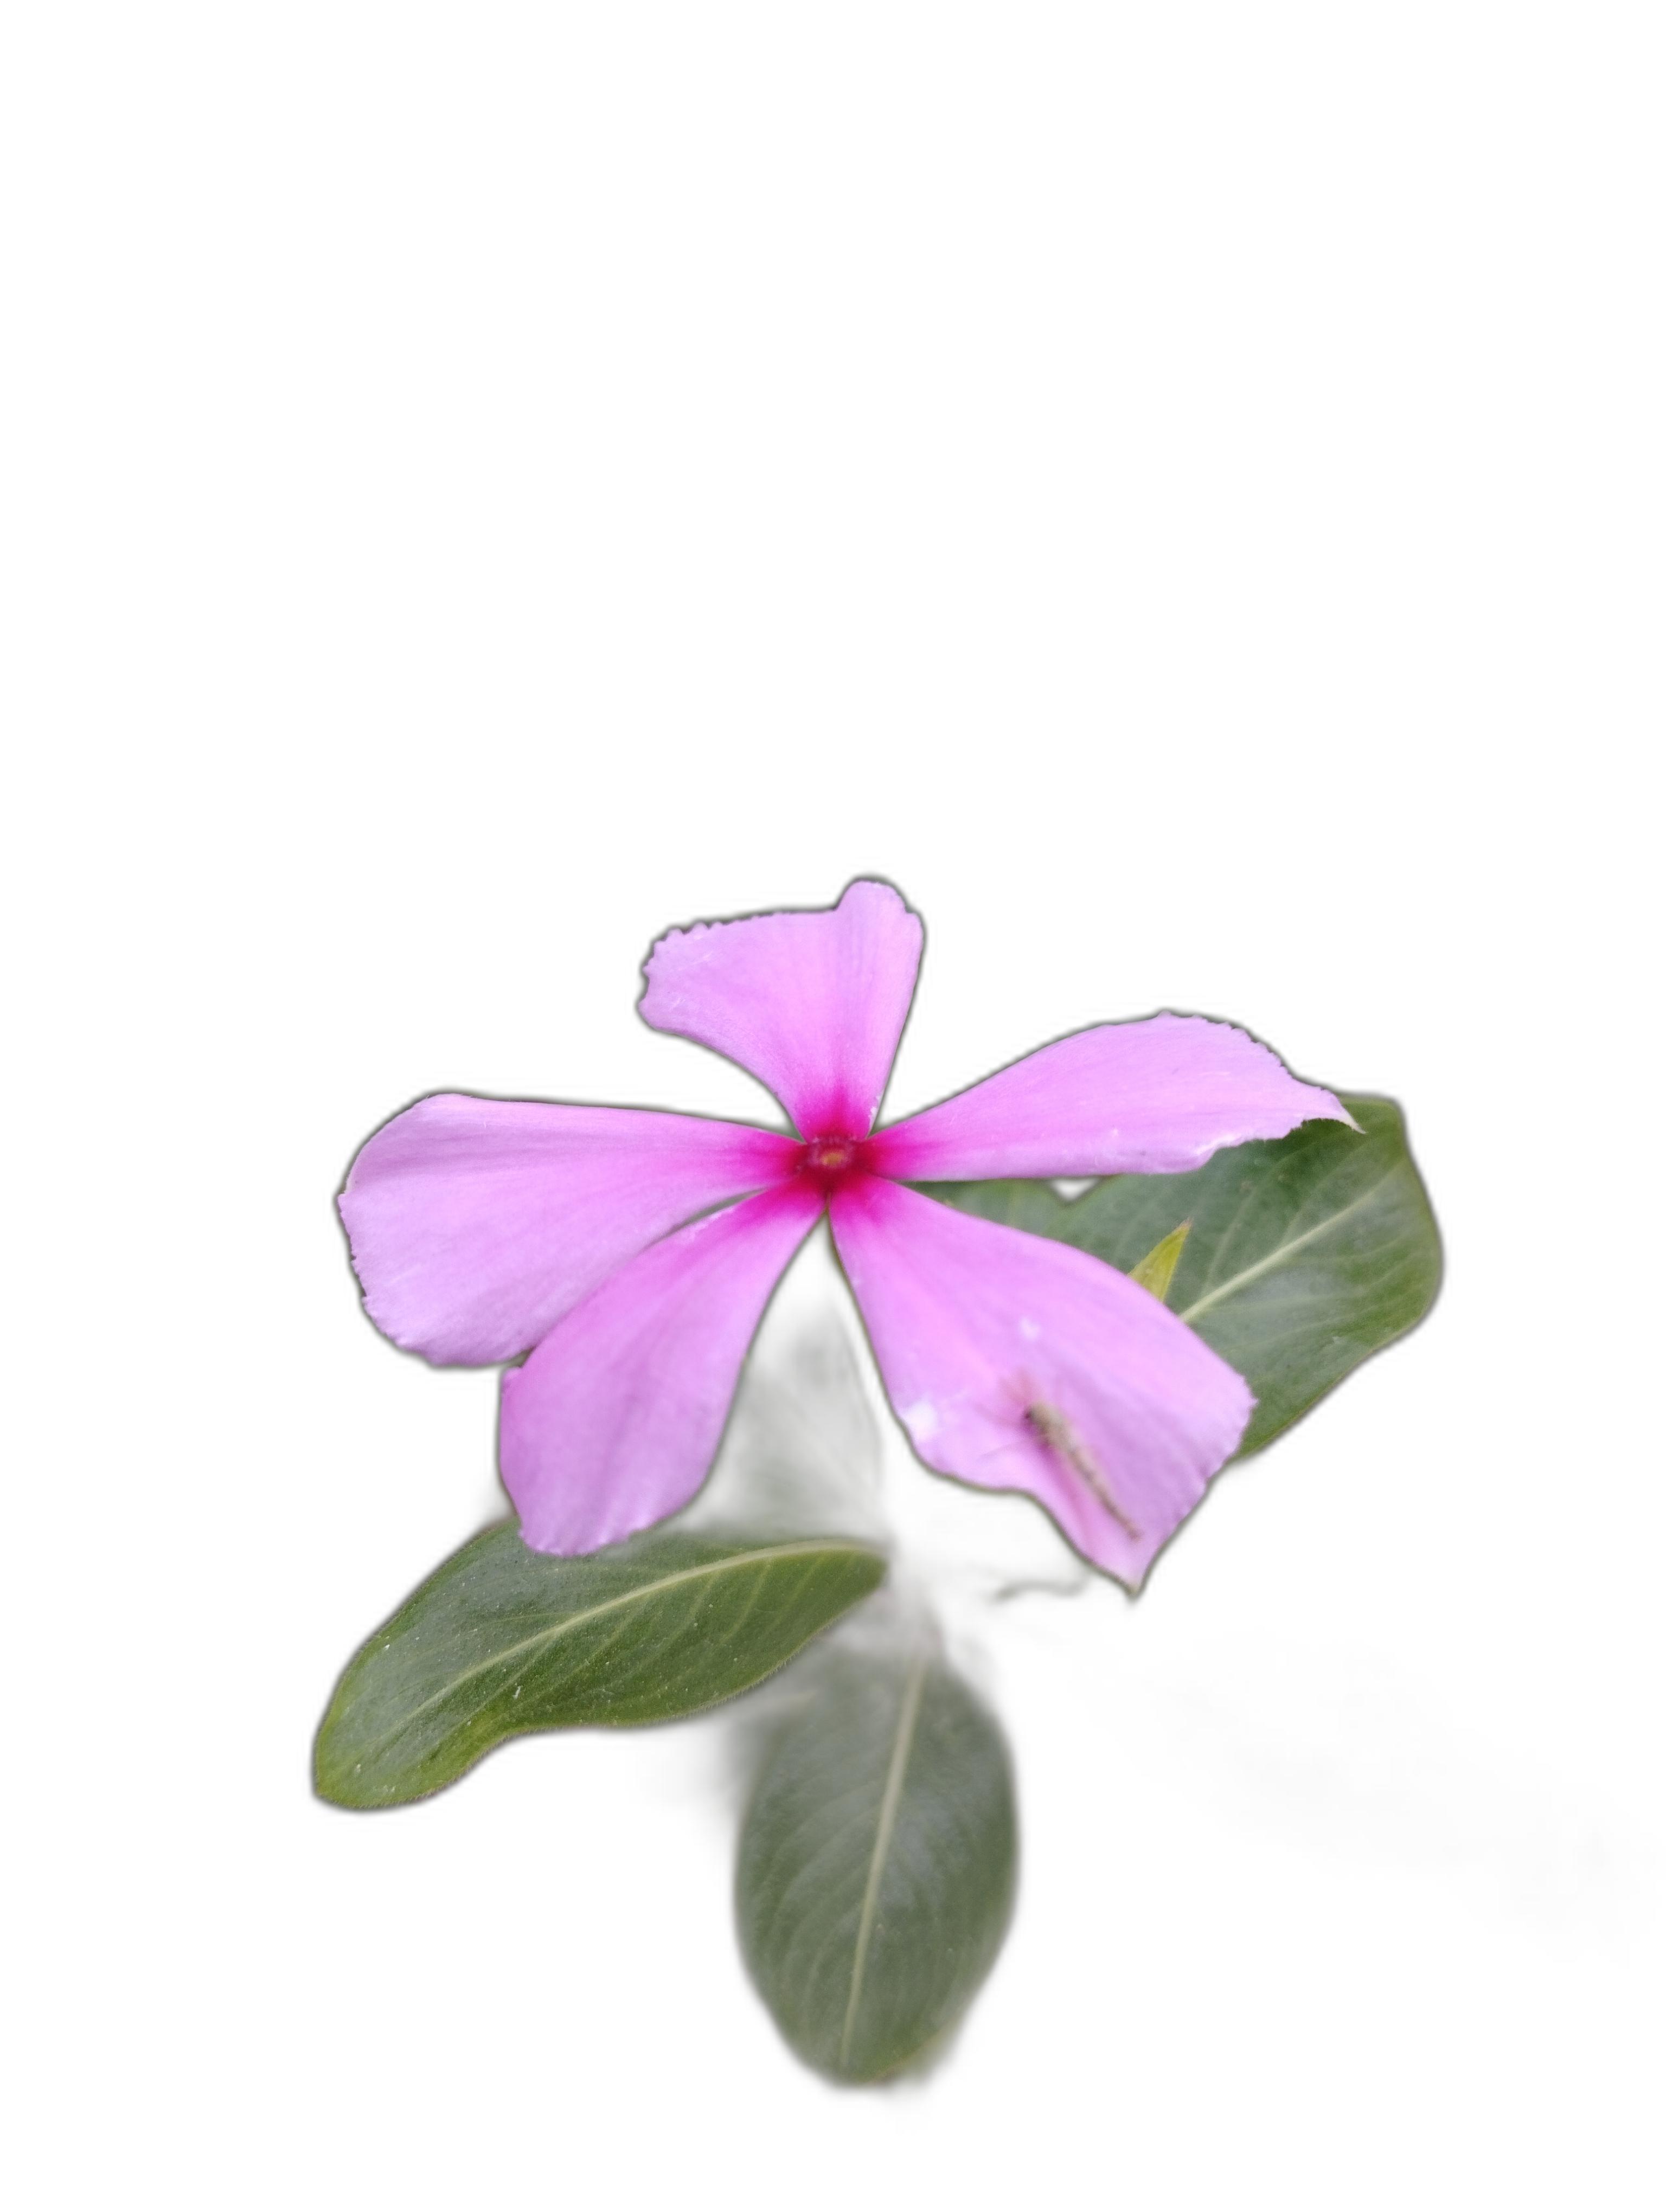
Label: Madagascar periwinkle